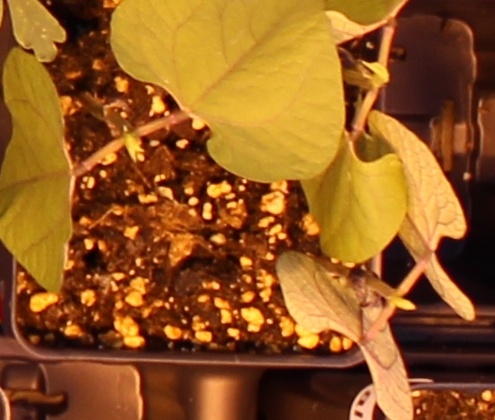
Label: Blackbean